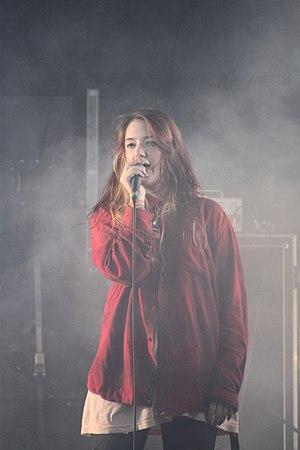
Marmozets est un groupe de rock alternatif britannique, originaire de Bingley, dans le Yorkshire du Sud, en Angleterre. Formé en 2007, le groupe comprend Rebecca « Becca » Macintyre, Jack Bottomley, Sam Macintyre Will Bottomley et Josh Macintyre. Marmozets signe chez Roadrunner Records en octobre 2013 et y publie son premier album, The Weird and Wonderful Marmozets, le 29 septembre 2014.